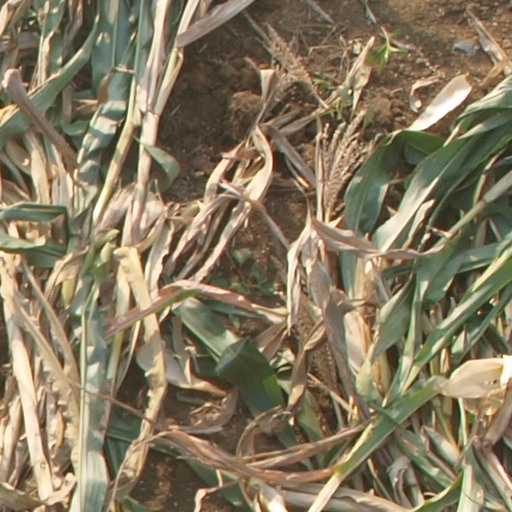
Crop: maize; corn